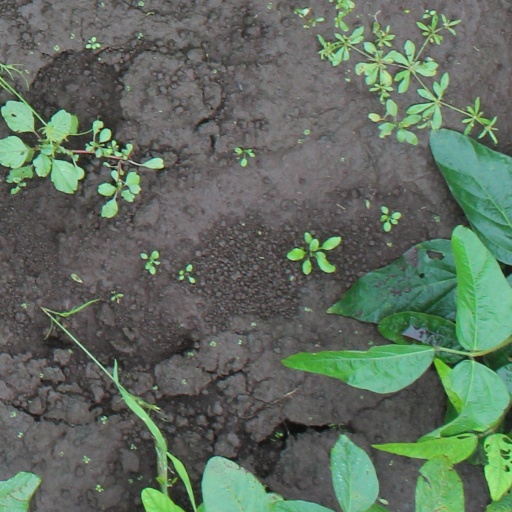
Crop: soybean